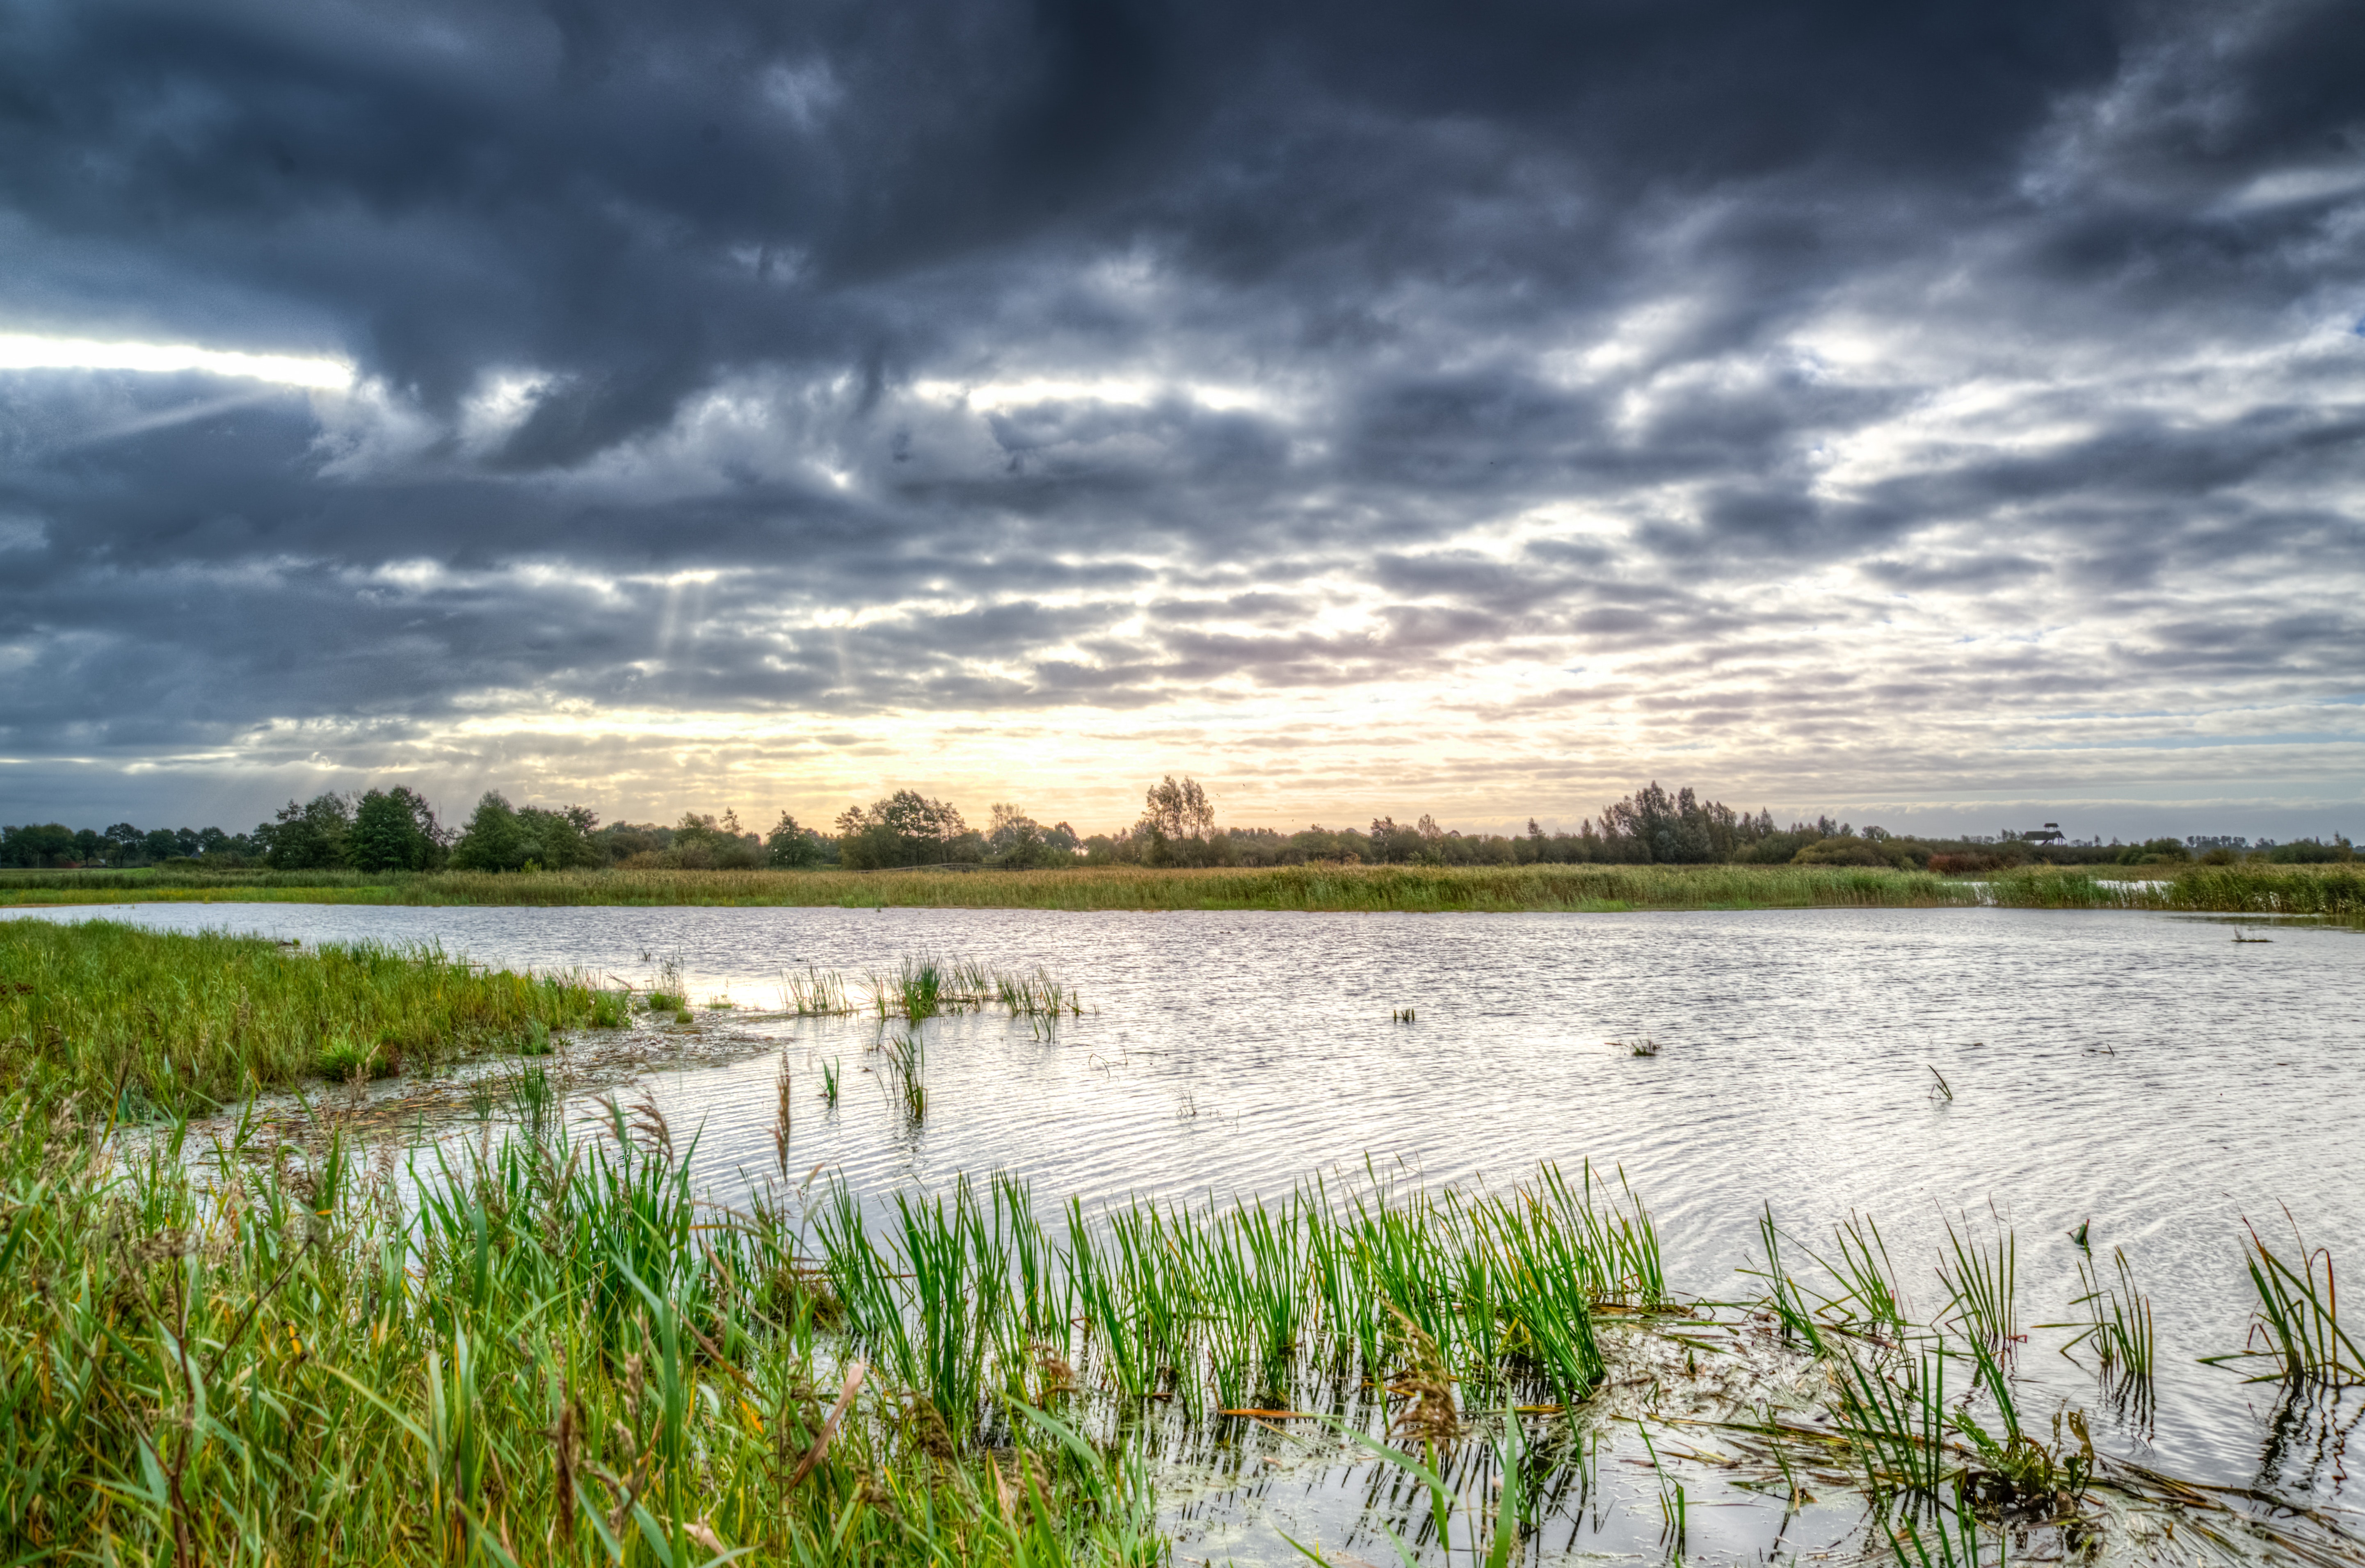
natural landscape, sky, nature, cloud, water, natural environment, reflection, marsh, nature reserve, grass, wetland, tree, lake, fen, bank, river, grassland, grass family, water resources, landscape, horizon, floodplain, salt marsh, rural area, reservoir, sunlight, pond, meadow, plain, watercourse, Freshwater marsh, wildlife, bog, polder, field, plant, pasture, tidal marsh, prairie, swamp, meteorological phenomenon, evening, lacustrine plain, loch, cumulus